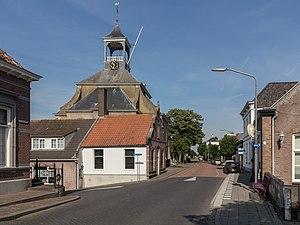
Hooge Zwaluwe est un village situé dans la commune néerlandaise de Drimmelen, dans la province du Brabant-Septentrional. Le 1ᵉʳ janvier 2007, le village comptait 1 632 habitants.